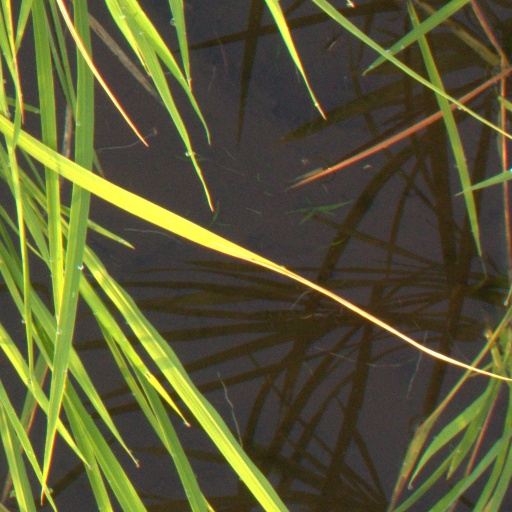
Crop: rice